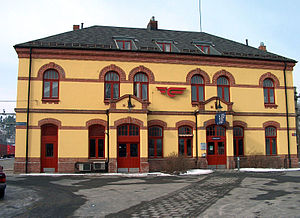
Hønefoss Station
Hønefoss Station er en jernbanestation på Randsfjordbanen og Bergensbanen, der ligger i byen Hønefoss i Ringerike kommune i Norge. Den ligger ovenfor Ådalselva, nær vandfaldet Hønefossen og byens centrum.